George Airey (British Army officer)

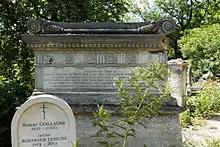
The tomb of George Airey in Père Lachaise Cemetery.

Airey accompanied General Fox to Sicily as military secretary in 1805, was deputy adjutant-general and military secretary to General Fraser in the disastrous expedition to Damietta in 1807, was promoted colonel in 1808, commanded a brigade in Sicily in 1810, was promoted major general in 1812, and appointed commandant of the forces in the Ionian islands in the same year. He was appointed quartermaster-general to the forces in Ireland in 1813, where he stayed many years, was promoted lieutenant general in 1821, received the command of the 39th Regiment in 1823, made a Knight Commander of the Royal Guelphic Order by George IV, and died at the age of 72 in 1833. Sir George Airey did not see any service except in the West Indies and at Rosetta, but nevertheless the value of his services to the army must not be underrated. His ability may be vouched for by the way Sir Ralph Abercromby, a strict judge of staff officers, took him into favour when only a captain, and his unfailing popularity with every chief he served under. "It is more rare to find an able staff officer," the Duke of Wellington stated, "than a good regimental officer," and this was not wholly due to the favouritism which pushed on incompetent persons.